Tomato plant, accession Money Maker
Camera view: vertical (180 deg); turntable rotation: 120 degrees
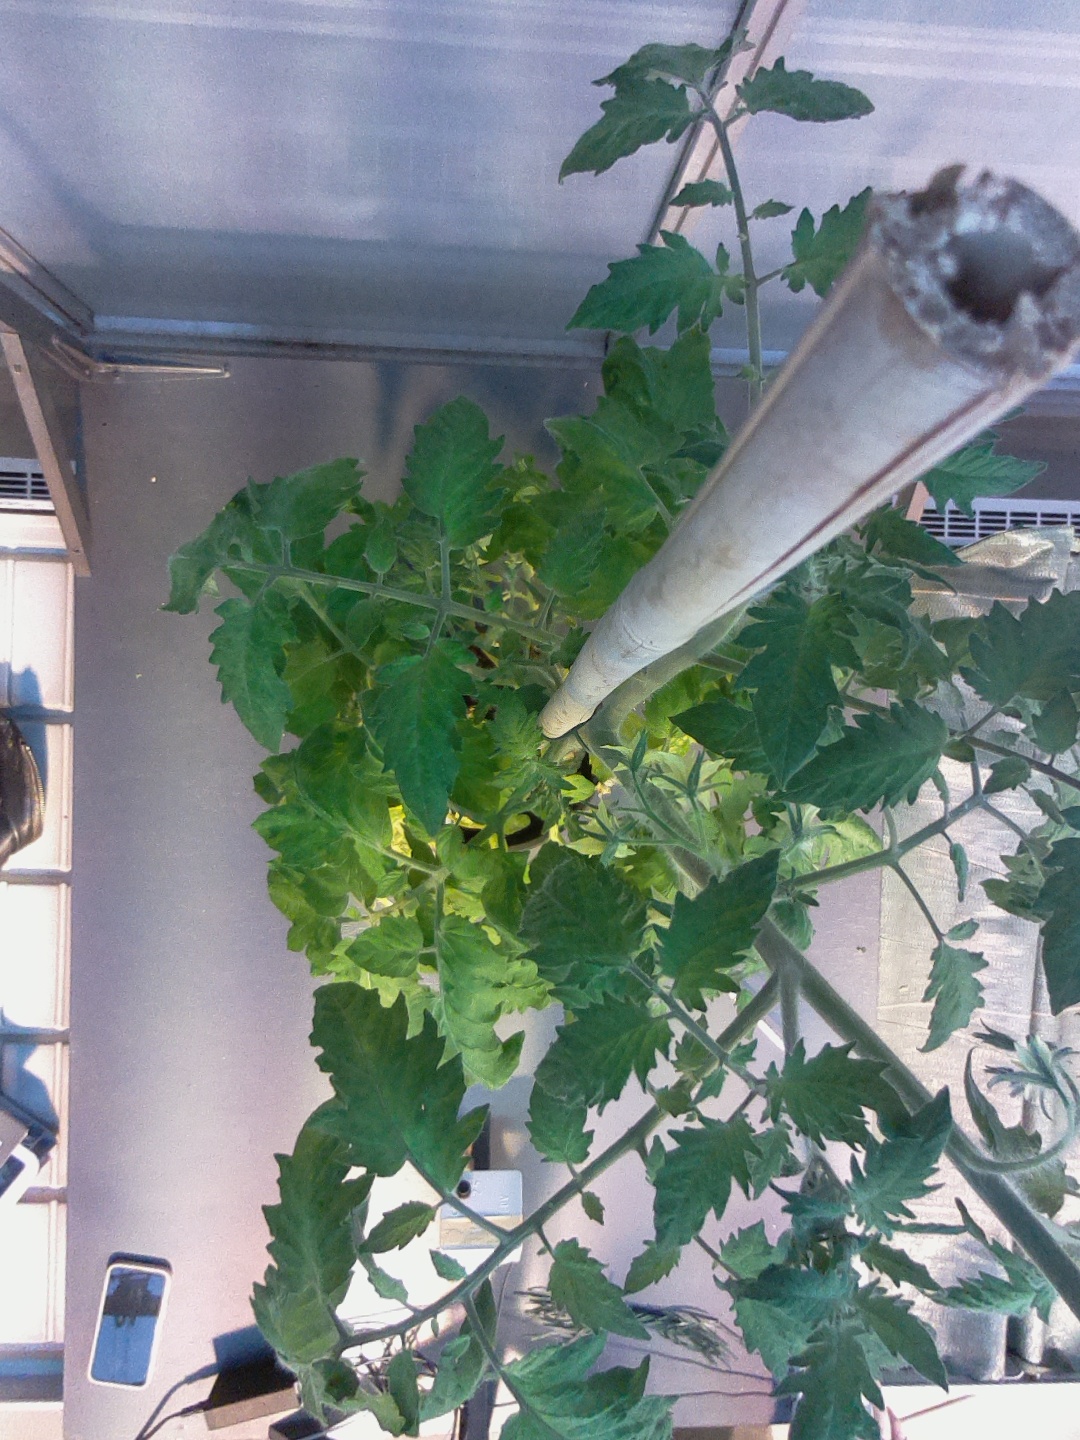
BBCH growth stage 70: Fruits at the main stem or branches visibles